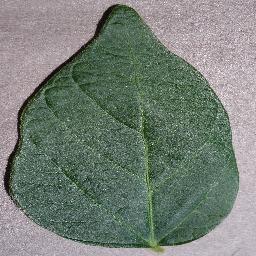
Label: Soybean___healthy